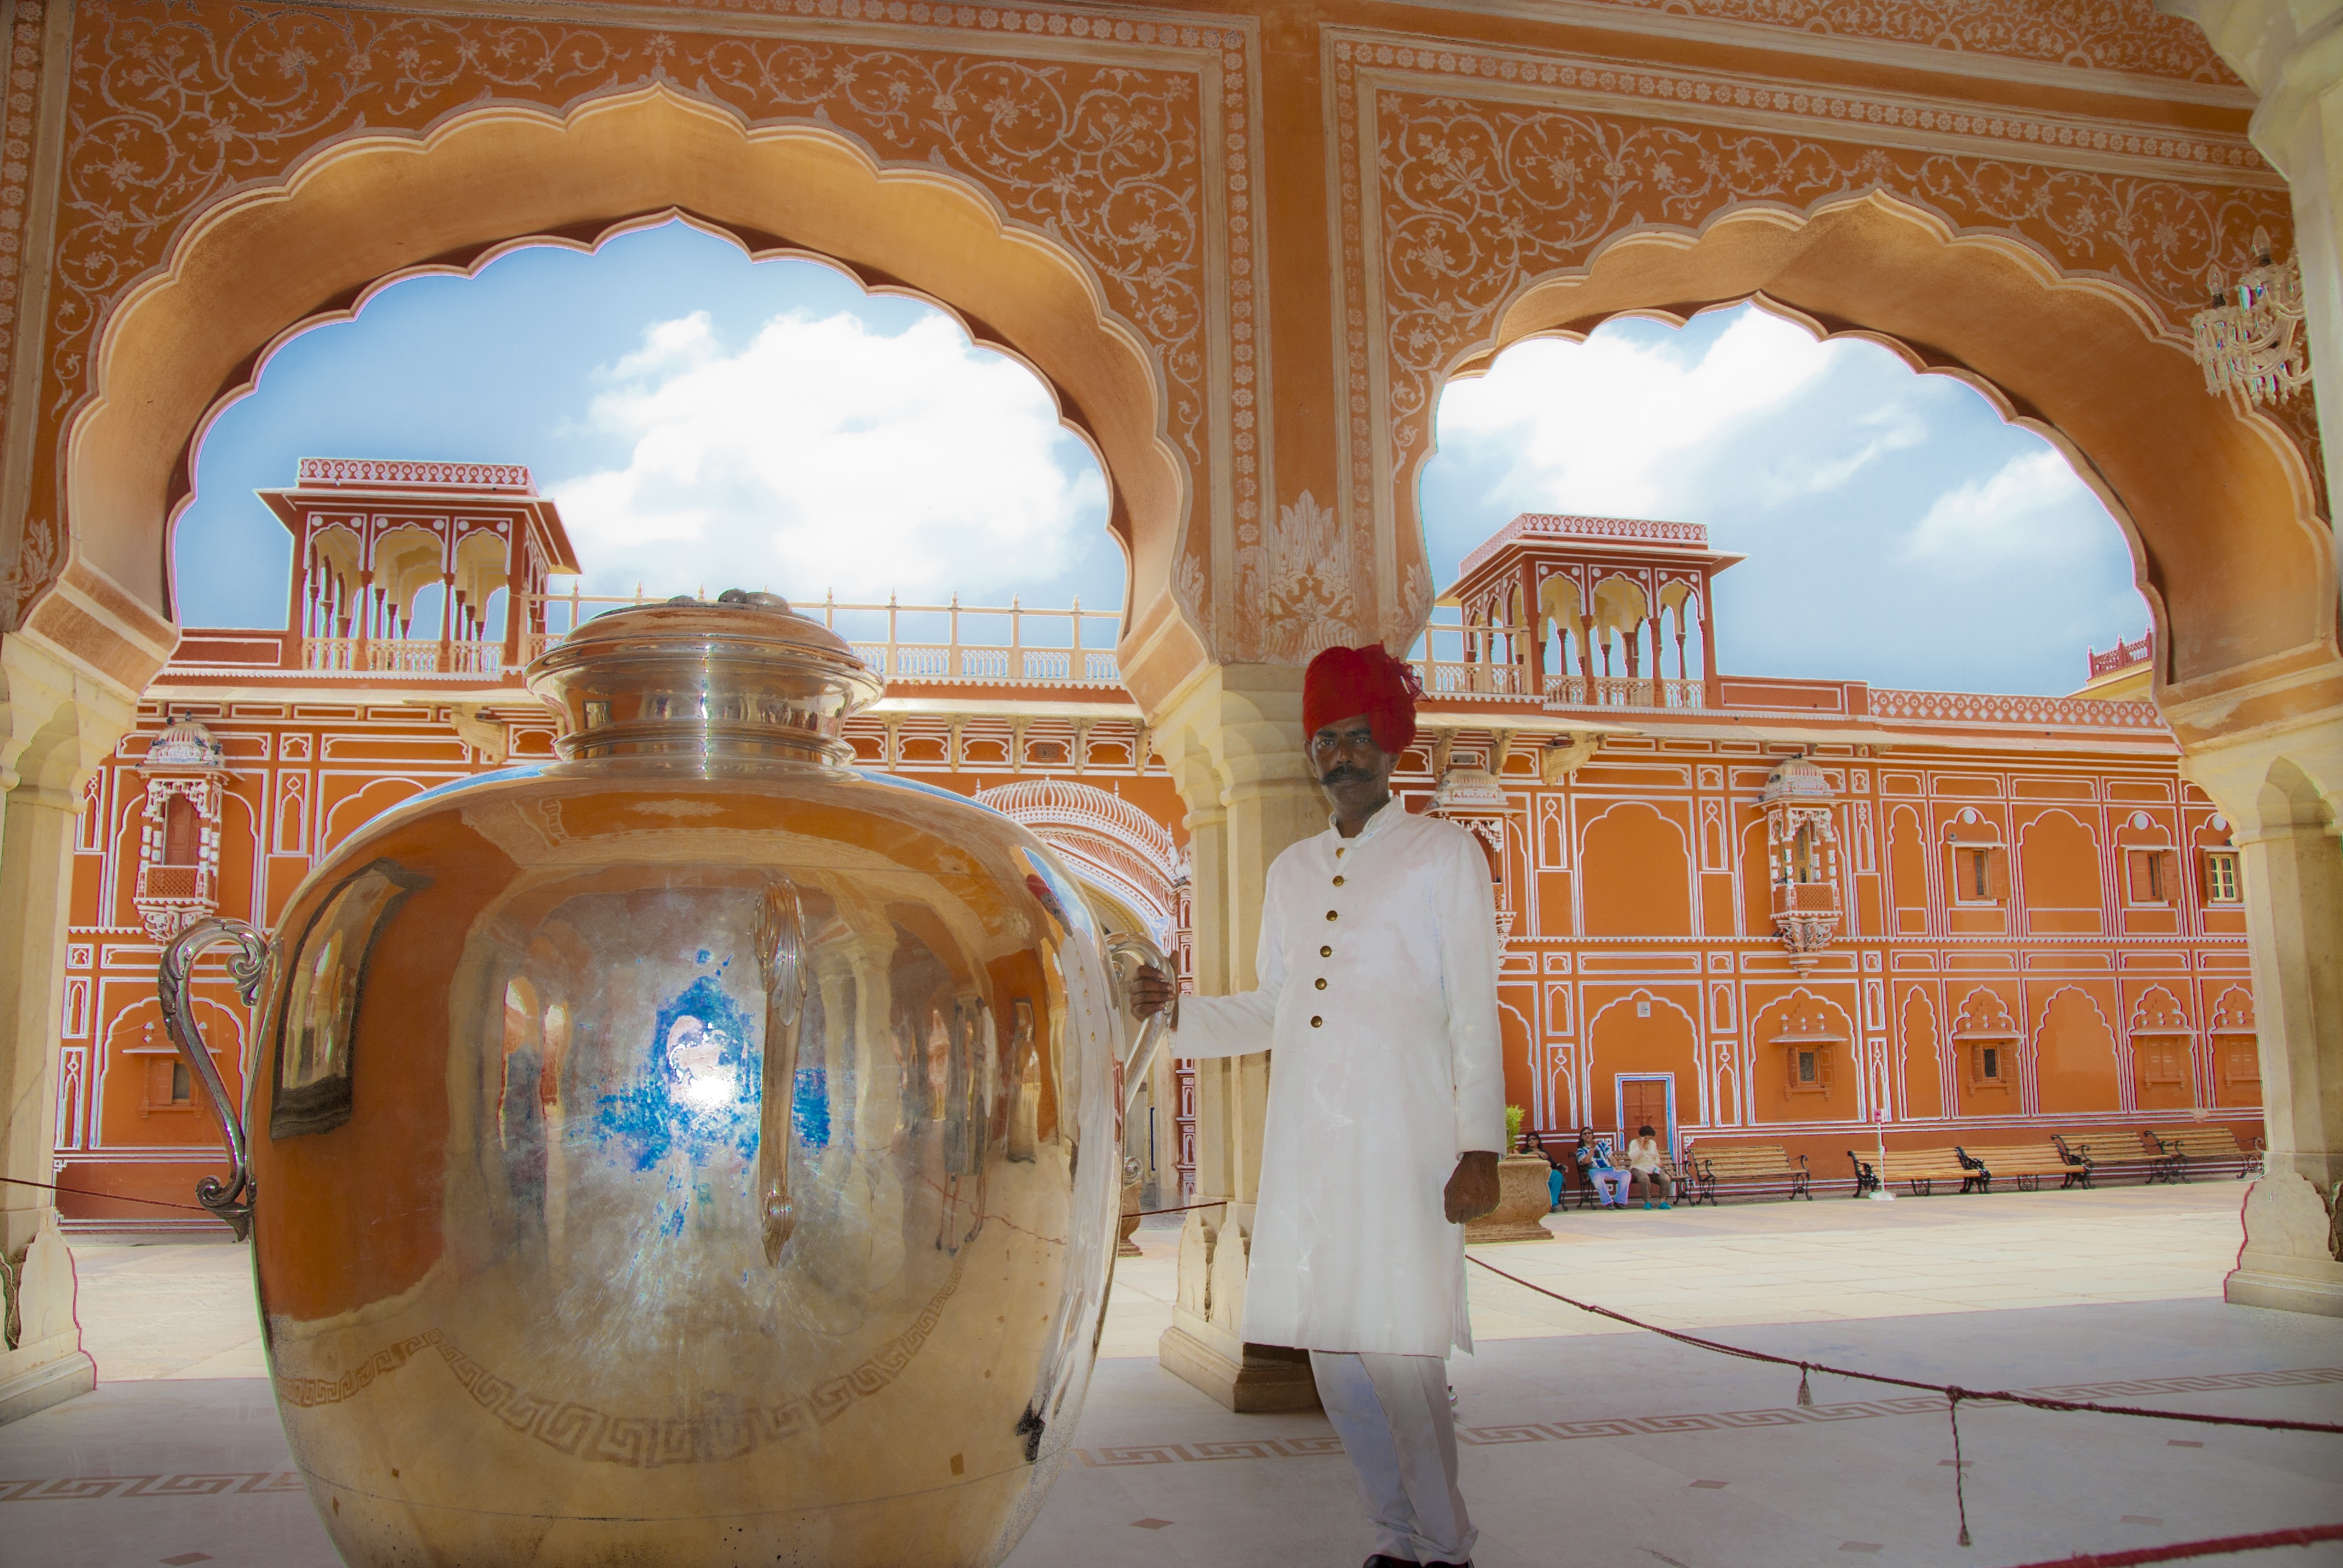
palace, travel, arch, asia, art, temple, india, tourist attraction, carving, jaipur, east, ancient history